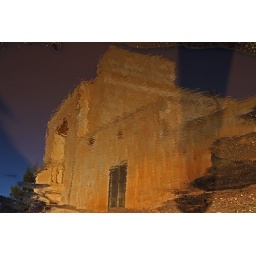
Reflection of a house in a puddle of water